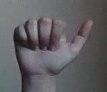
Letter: dhad